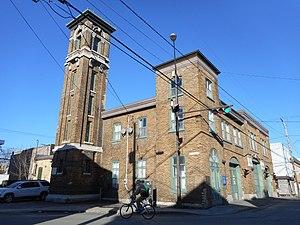
Caserne Georges-Émile-Tanguay (caserne 3, de Saint-Sauveur), 600, avenue des Oblats, intersection rue de l'Aqueduc, Québec
Le Service de protection contre l'incendie de la Ville de Québec, connu sous l'acronyme SPCIQ, est le corps des sapeurs-pompiers professionnel de Québec responsable de la protection et de la lutte des incendies sur le territoire de l'agglomération de Québec.